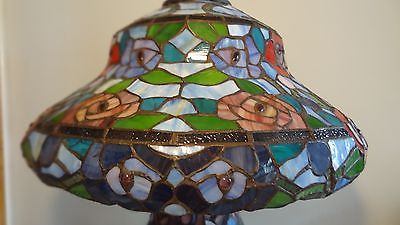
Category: lamp